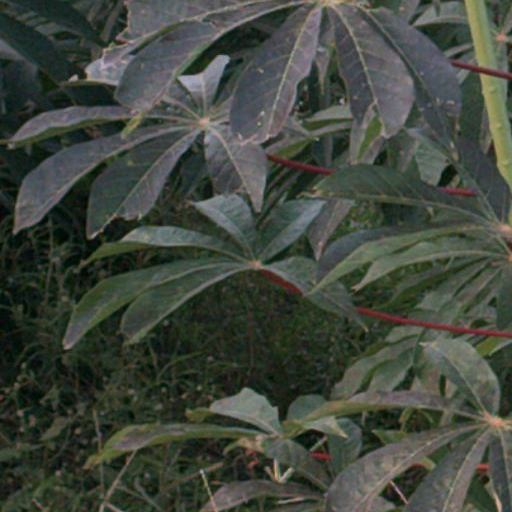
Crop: cassava